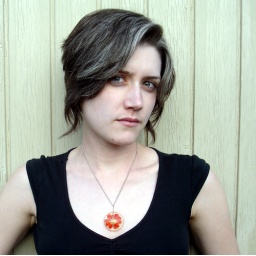
A real, pressed red daisy is embedded in a dome of transparent resin.